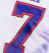
Number: 7